Laurel Fork (conservation area)

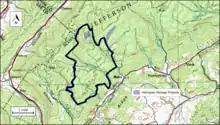
Boundary of the Laurel Fork wilderness area as identified by the Wilderness Society.

The boundary of the wildland as determined by the Wilderness Society is shown in the adjacent map. Additional roads and trails are given on National Geographic Maps 789 (Clinch Ranger District). A great variety of information, including topographic maps, aerial views, satellite data and weather information, is obtained by selecting the link with the wildland's gps coordinates in the upper right of this page.